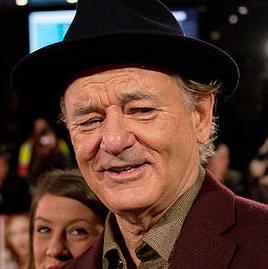
Age: 63